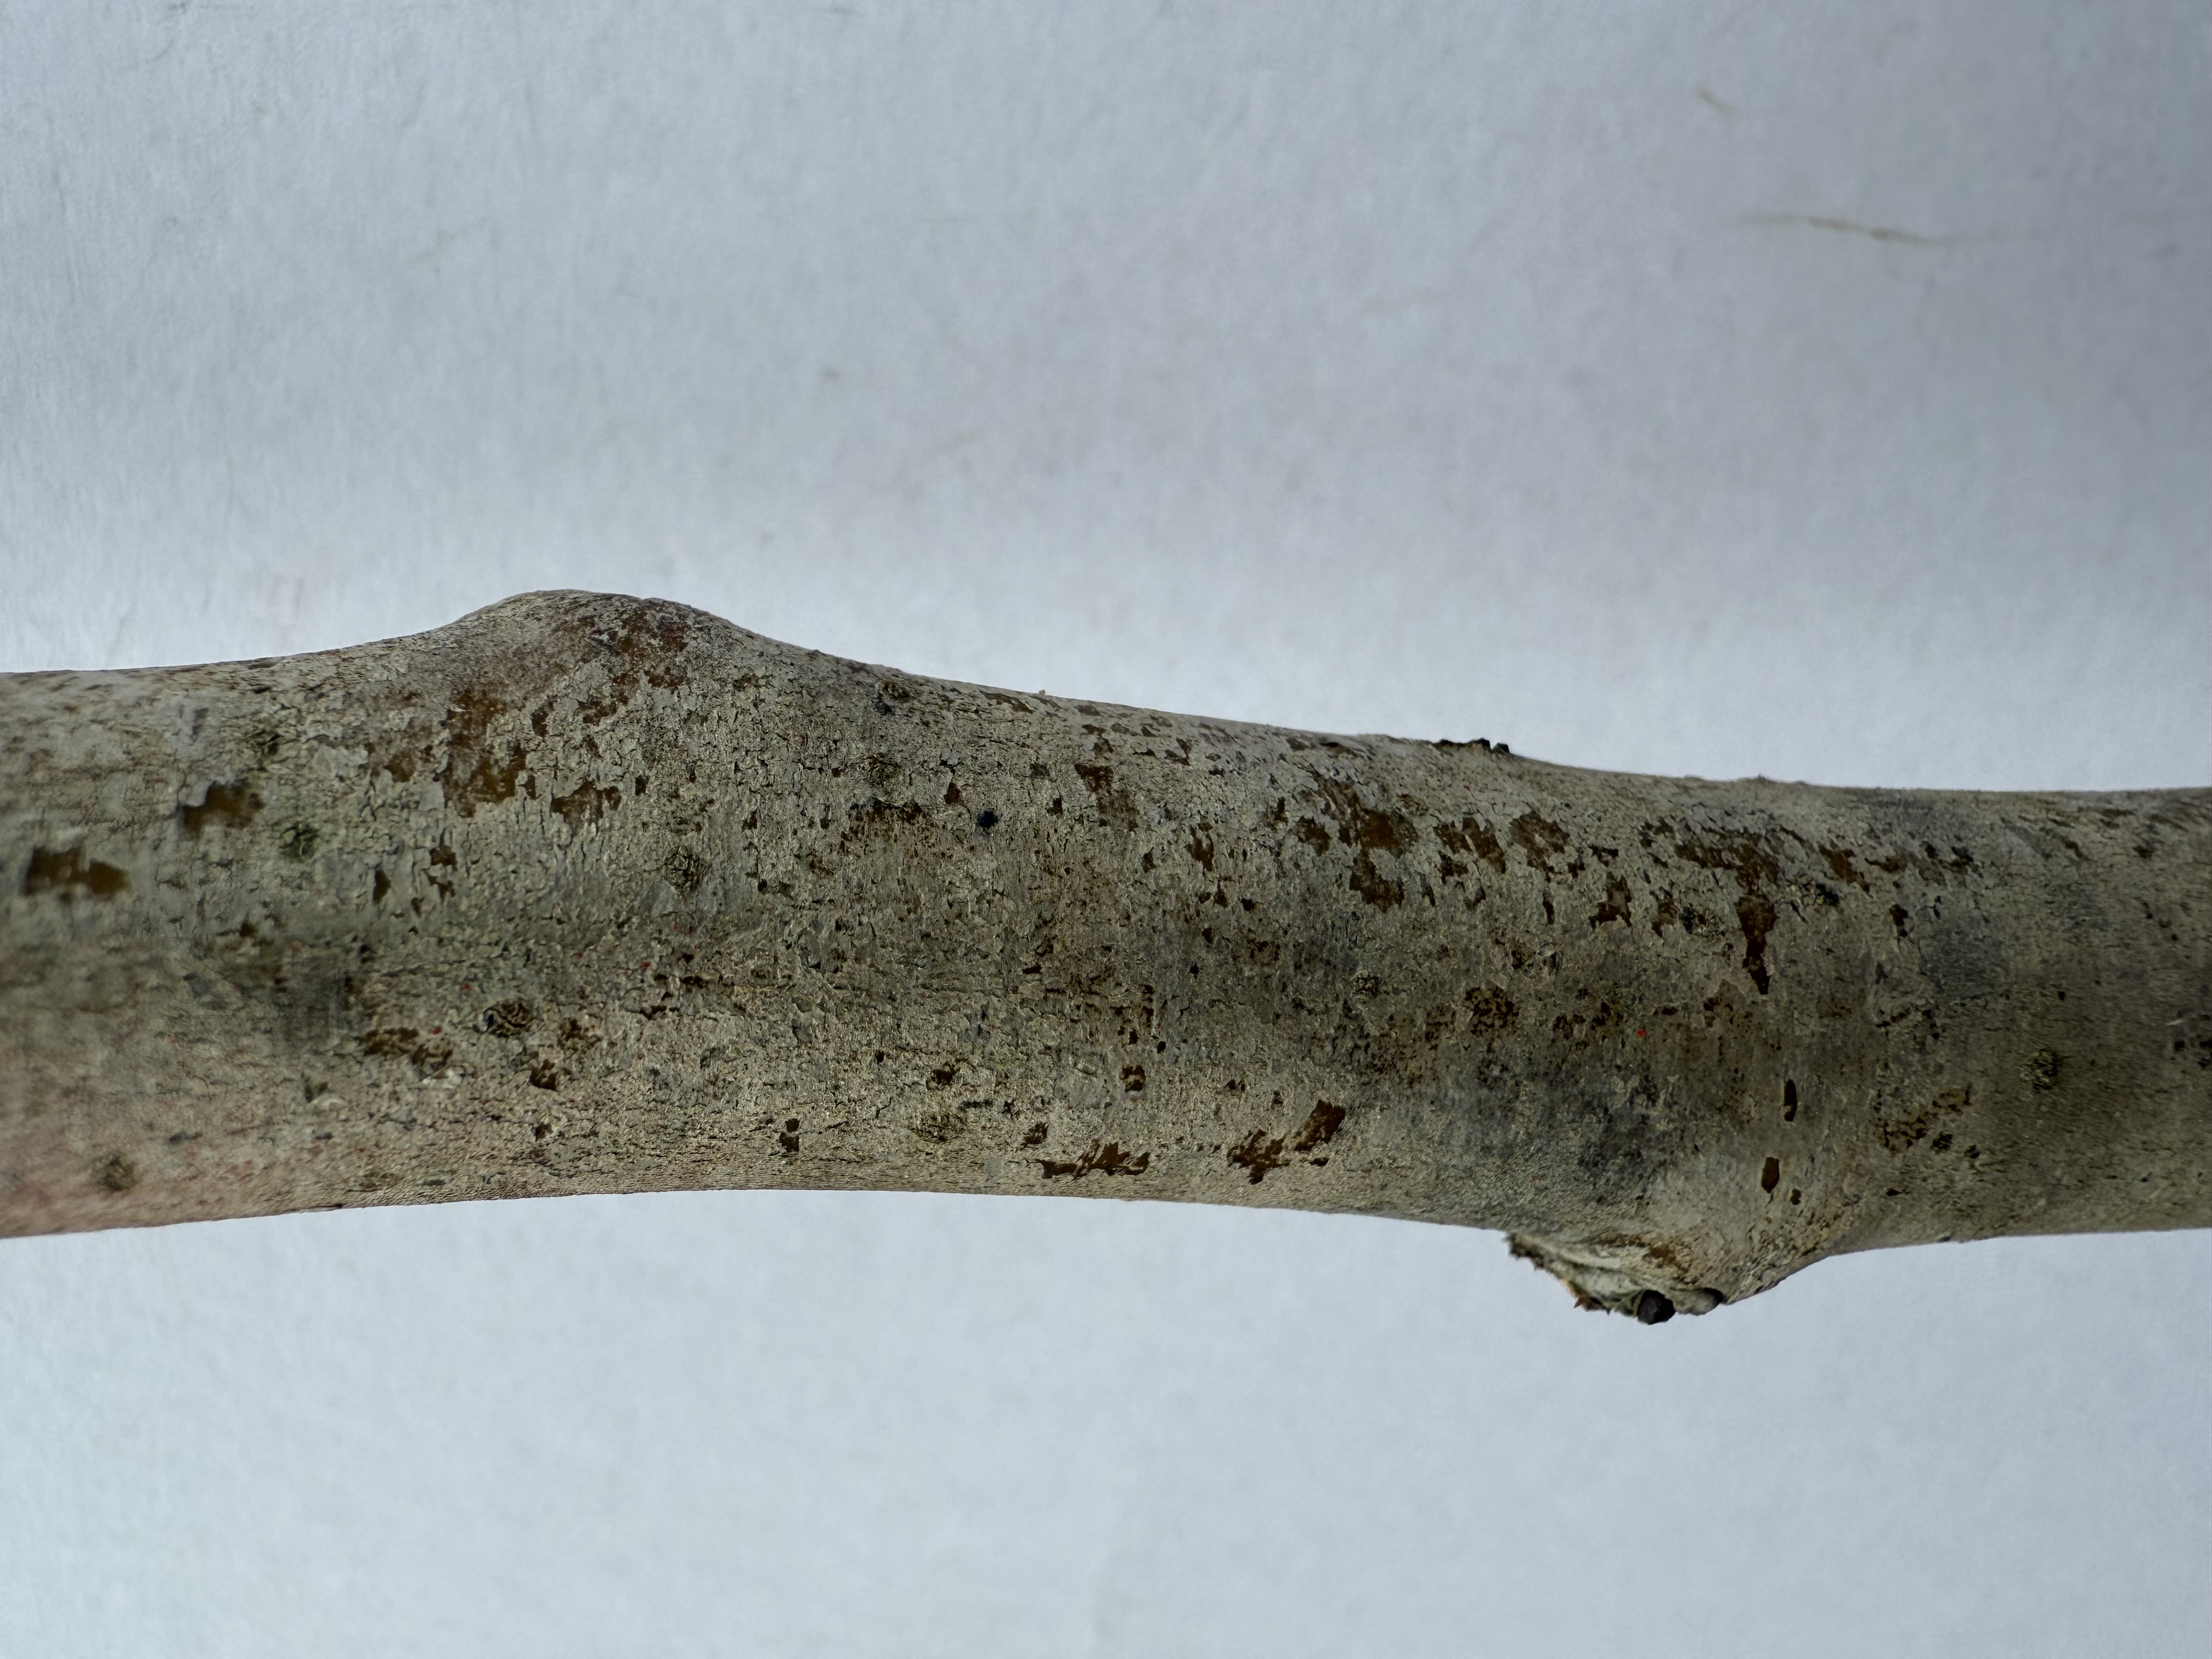
Variety: Santa Maria Pear